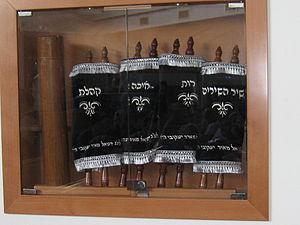
Pessa'h est l’une des trois fêtes de pèlerinage du judaïsme prescrites par la Bible hébraïque, au cours de laquelle on célèbre l’Exode hors d’Égypte et le début de la saison de la moisson de l’orge qui inaugure le cycle agricole annuel.